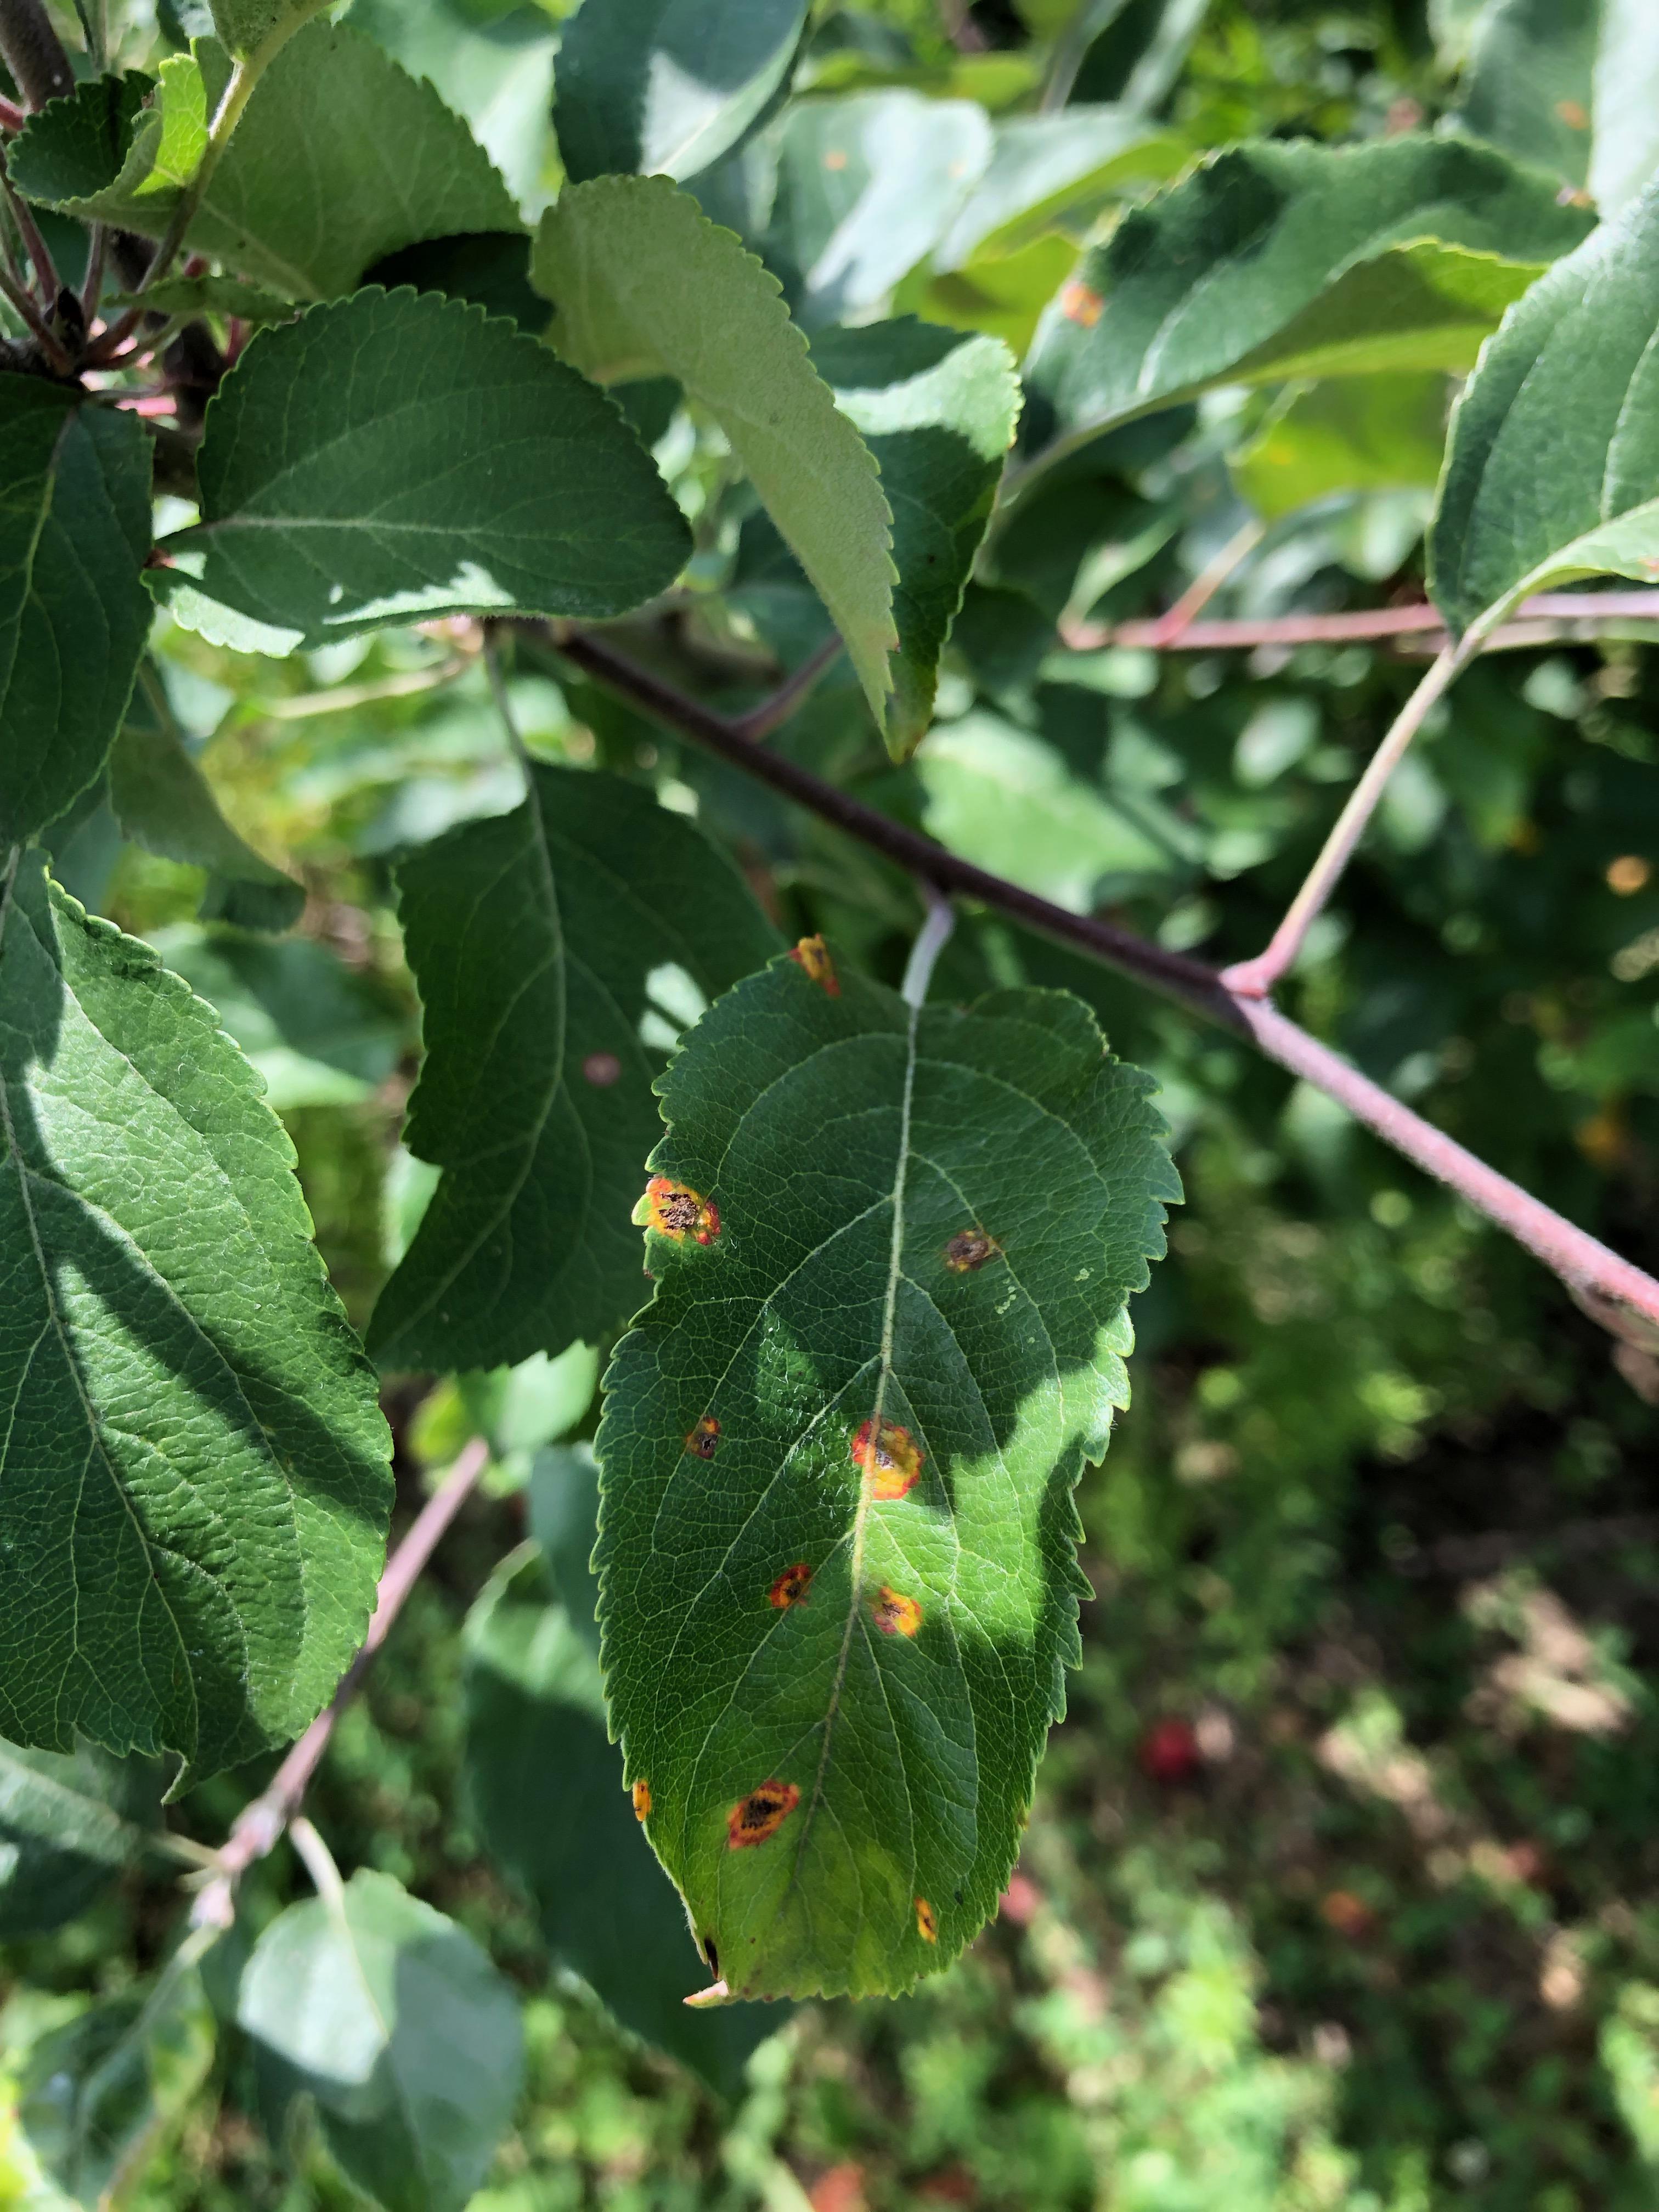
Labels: rust